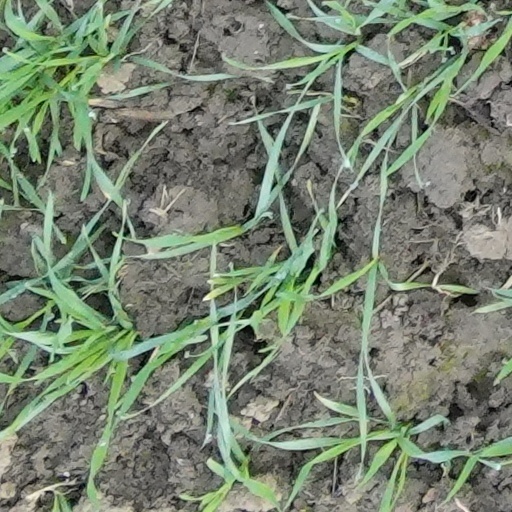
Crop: wheat